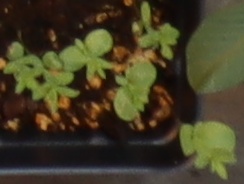
Label: Flax